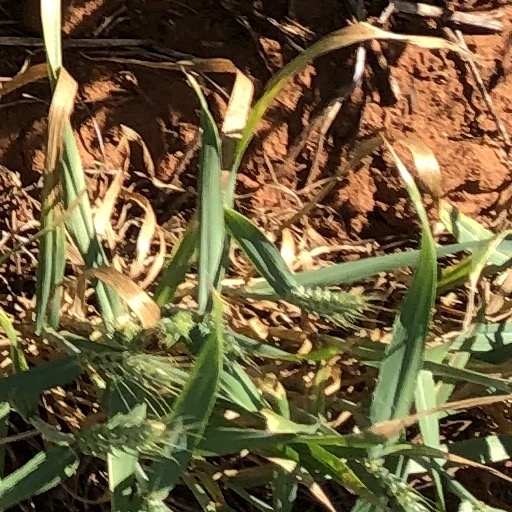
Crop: wheat